Peace Race

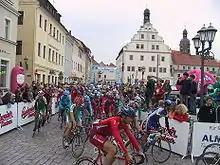
Peace Race 2006.

In April/May, 2012 Alan Buttler organised a re-run of the 1955 Peace Race as a tribute to his father, Alf Buttler, who was the GB cycling team mechanic for many events in the 1950s, 60s and 70s. He was joined by former peace riders including Gustav-Adolf Schur, Geoff Wiles, John Woodburn, Alan Jacob, and .